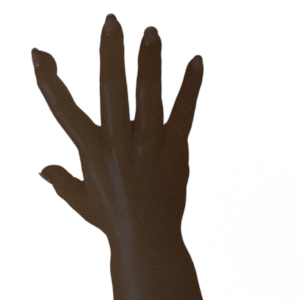
Label: paper